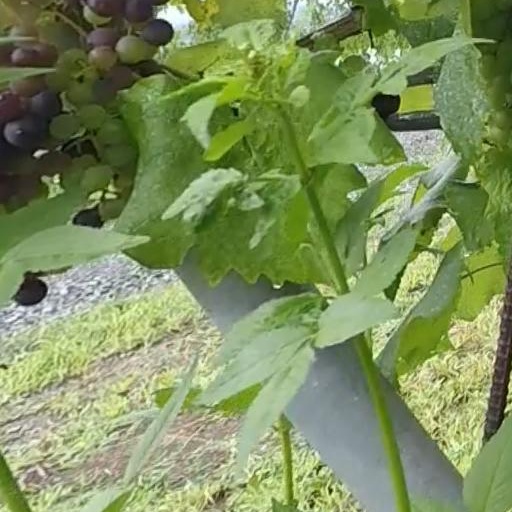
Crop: grape